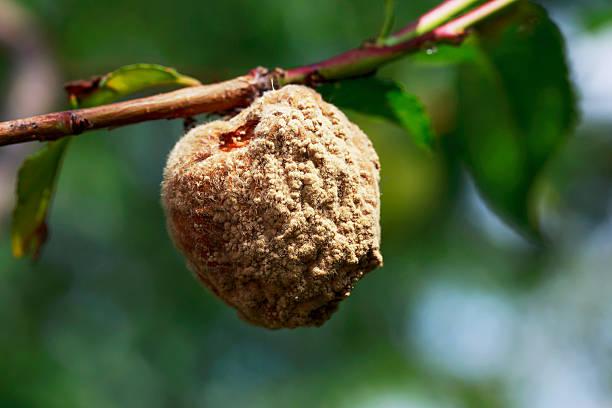
Plant: Peach
Disease: peach brown rot